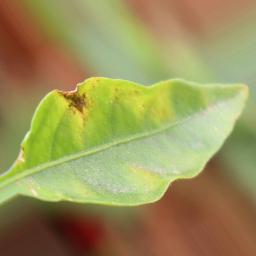
Label: healthy